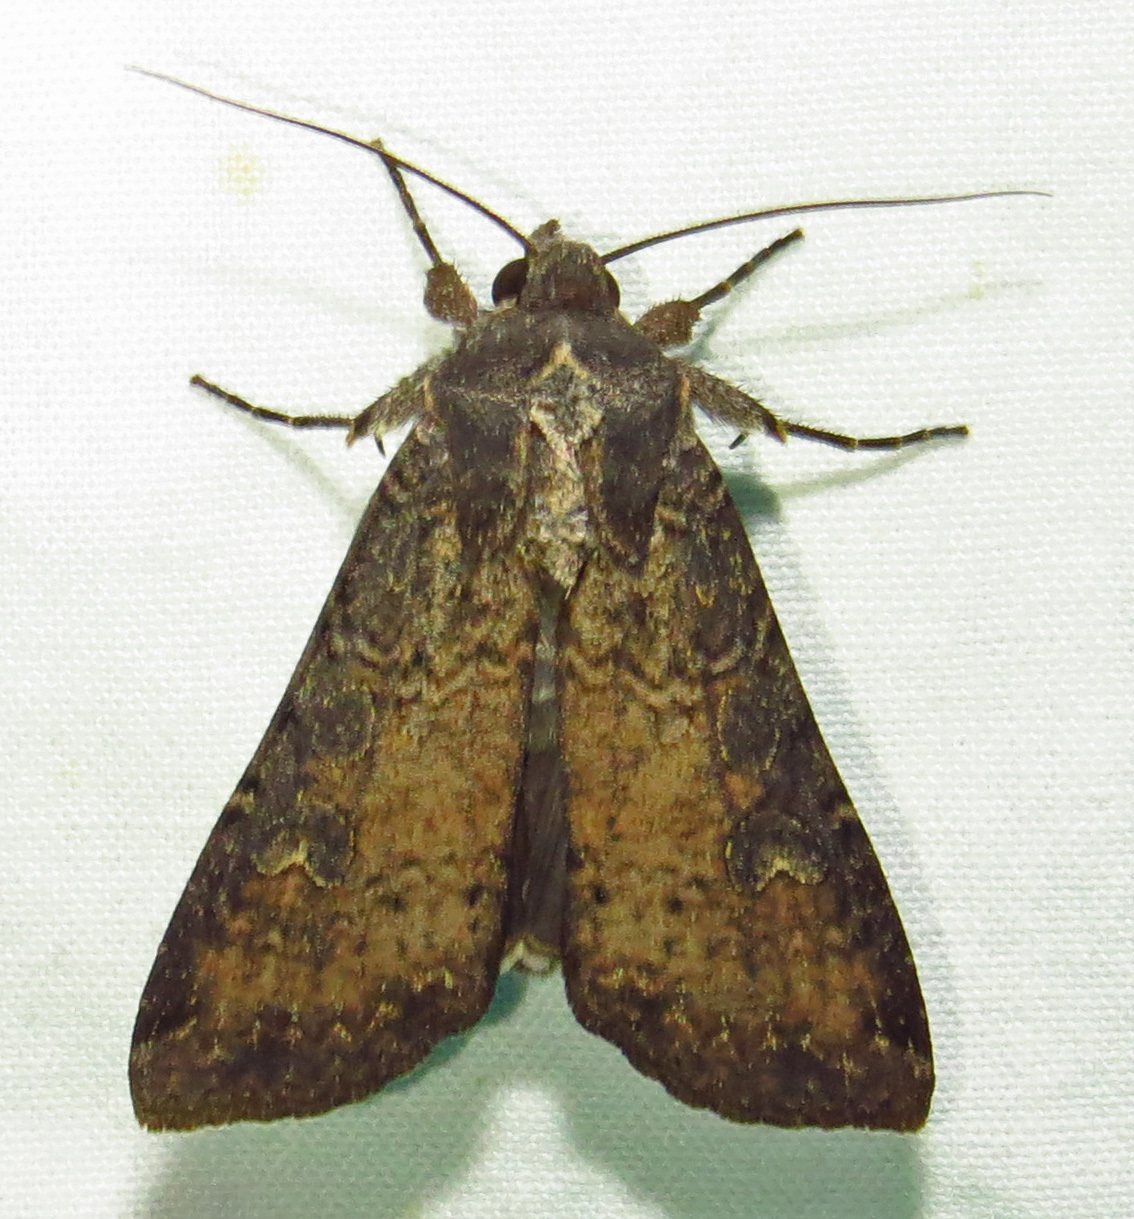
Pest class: cutworms